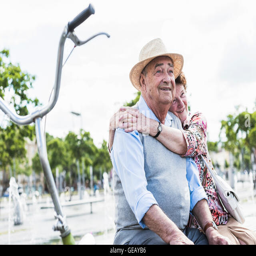
happy senior woman with head on the shoulder of her husband